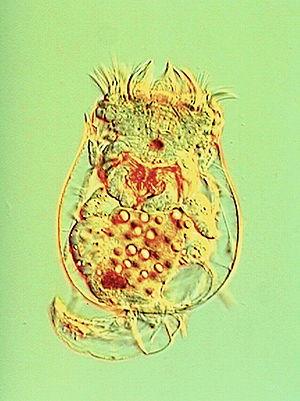
L’évolution rapide peut être définie comme tout changement génétique héritable qui se produit suffisamment vite pour avoir un impact mesurable sur des processus écologiques ayant lieu sur la même échelle de temps. Les impacts de l'évolution doivent alors être relativement importants par rapport aux impacts causés par les facteurs écologiques pour pouvoir être observables.
Cette page a pour objet de présenter un arbre phylogénétique des Syndermata, c'est-à-dire un cladogramme mettant en lumière les relations de parenté existant entre leurs différents groupes, telles que les dernières analyses reconnues les proposent. Ce n'est qu'une possibilité, et les principaux débats qui subsistent au sein de la communauté scientifique sont brièvement présentés ci-dessous, avant la bibliographie.